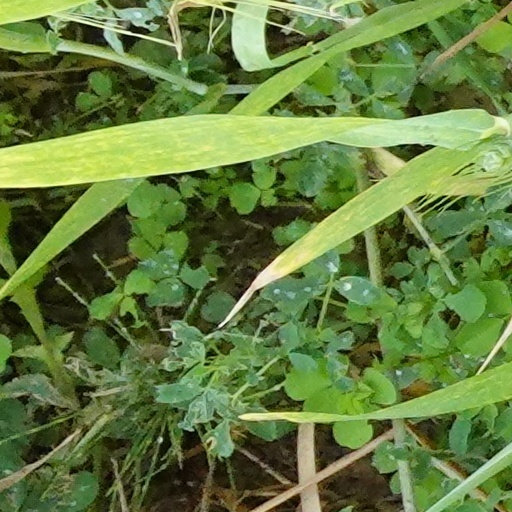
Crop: wheat